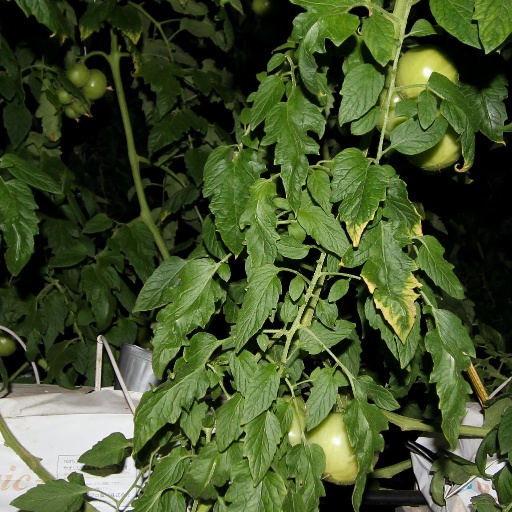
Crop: tomato